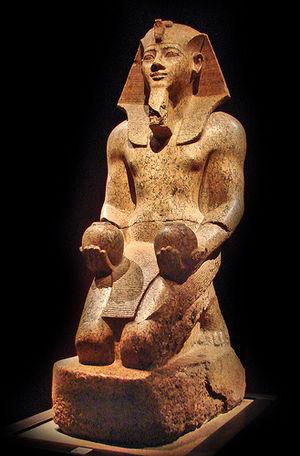
Les fonctions pharaoniques sont les diverses activités religieuses et gouvernementales exercées par le roi d'Égypte durant l'Antiquité. Personnage central de l'État, le pharaon est l'intercesseur obligé entre les dieux et les humains. Aux premiers, il assure le bon accomplissement des rituels dans les temples ; aux seconds, il garantit la prospérité agricole, la défense du territoire et une justice impartiale.
Amenhotep II est le septième roi de la XVIIIᵉ dynastie. Fils de la grande épouse royale Mérytrê-Hatchepsout et de Thoutmôsis III, il succède à son père après une probable corégence de deux ou de trois ans. Manéthon l’appelle Misphragmuthôsis.
Le terme pharaon désigne les souverains d'Égypte durant l'Antiquité. Le pharaon était à la fois l'administrateur principal, le chef des armées, le premier magistrat et le prêtre suprême de l'Égypte antique. Il est le fils de Rê. Le mot, se fondant sur une expression égyptienne, est un emprunt biblique et n'a jamais servi de titre pour désigner les rois d'Égypte à leur époque et ne se rencontre d'ailleurs pas dans le protocole des souverains égyptiens.